(87269) 2000 OO67

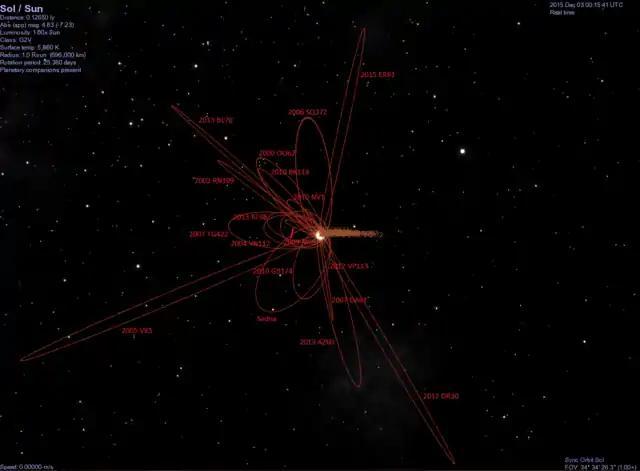
Celestia distant object orbits

At aphelion it is over 1,000 AU from the Sun and, with a perihelion of 21 AU, almost crosses the orbit of Uranus at closest approach. Astronomers with the Deep Ecliptic Survey classify it as a centaur rather than a trans-Neptunian object. came to perihelion in April 2005. Both and are calculated to take longer than Sedna to orbit the Sun using either heliocentric coordinates or barycentric coordinates.